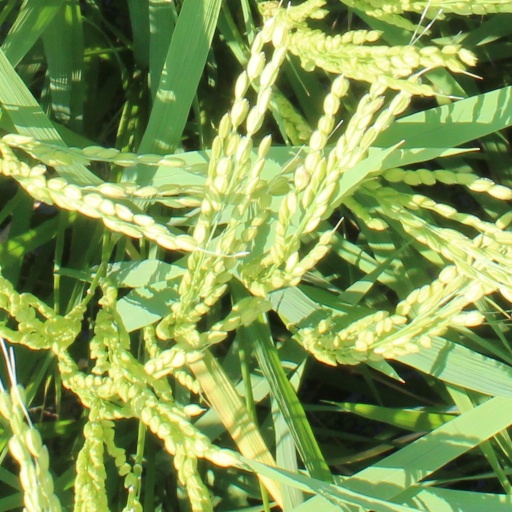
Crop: rice